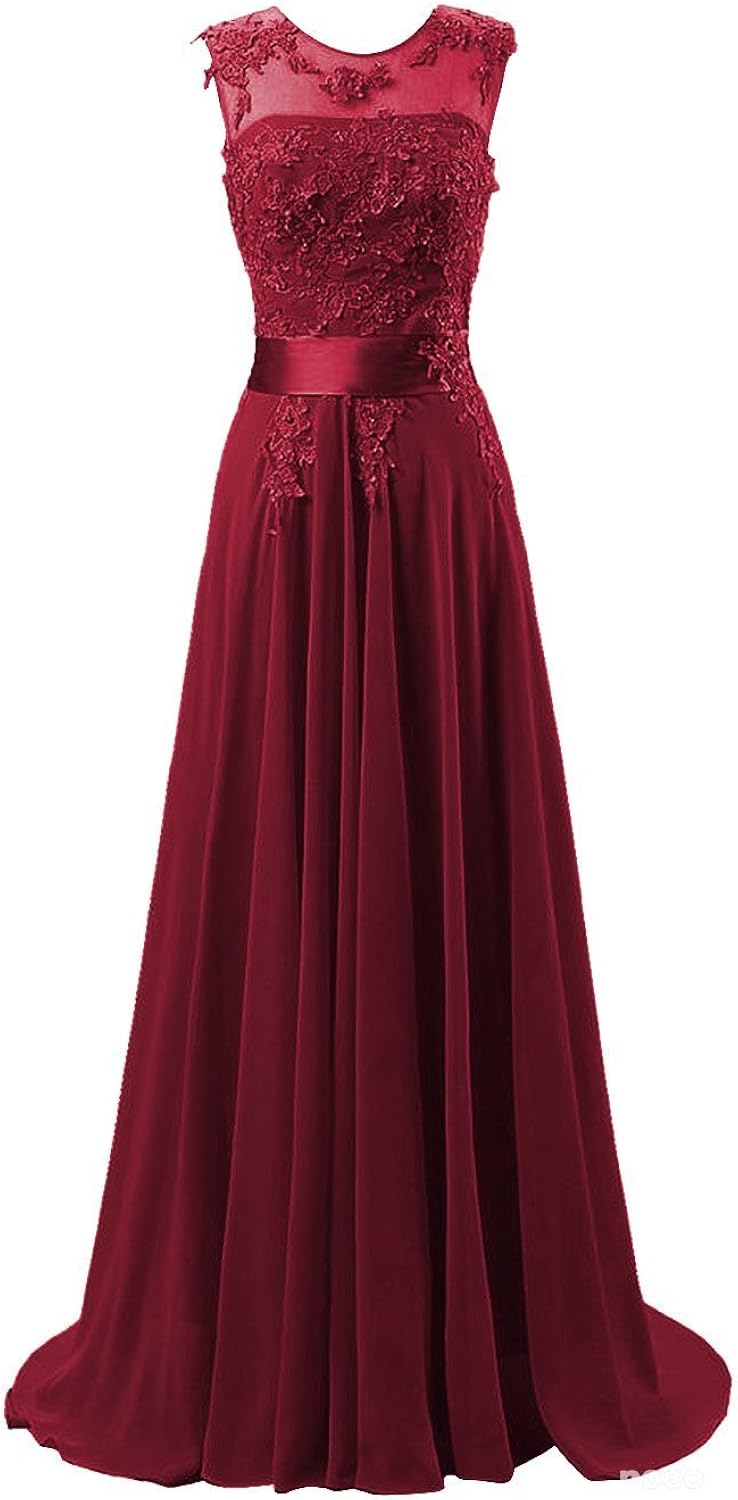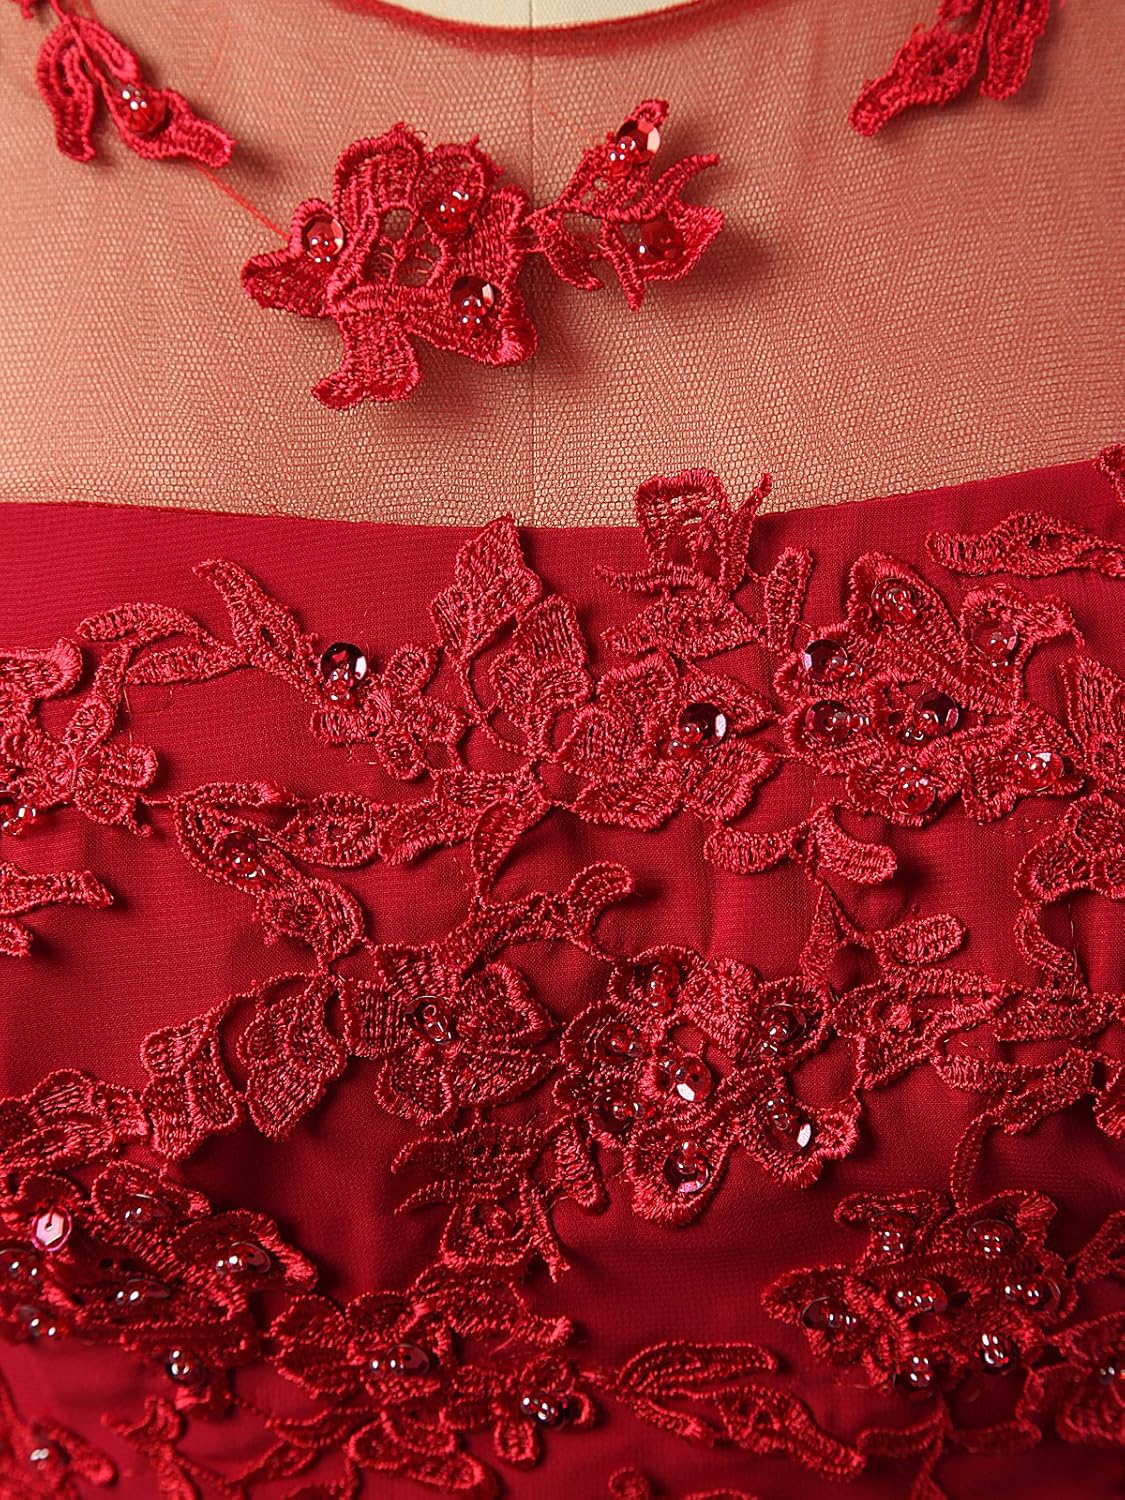
Kmformals Women's Long Lace Prom Evening Dresses
Category: AMAZON FASHION
Product Name: Kmformals Women's Long Lace Prom Evening Dresses Occasion: Party Prom ,Evening Dress,Bridesmaid Dresses Fabric: Chiffon Dress Length: Floor Length Back£º Lace Up Back Lining: Full Lining and Boned Notice: Please choose the size according to our size chart. If you are urgent need ,please contact us before place order. If you need to customize the size or color, please email your measurements and requirements to us before order . Return/Exchange: You can return or exchange an item within 15 days after received the dress, When return or exchange an item , the shipping fee will be charged.P.S. Free shipping orders will be charged at least $15/pcs for return.  Any item that does not meet our inspection and evaluation will not be eligible for a return. Items must be free of dirt, odors(i.e. cigarette, sweat, detergent, any sports medication, etc), animal dander, deodorant marks, and any visible signs of wear and tear. Our Size Chart: size 2 ( bust:32.5inches\83cm ,waist: 25.5inches\65cm) size 4 ( bust:33.5inches \85cm, waist:26.5inches\ 67cm)  size 6 ( bust:34.5inches\ 88cm, waist:27.5inches\ 70cm) size 8 ( bust:35.5inches\ 90cm, waist:28.5inches\ 72cm)  size 10 ( bust:36.5inches\ 93cm, waist:29.5inches\ 75cm) size 12 ( bust:38 inches\ 97cm, waist:31inches \79cm) size 14 ( bust:39.5inches\ 100cm, waist:32.5inches \83cm) size 16 ( bust:41inches\ 104cm, waist:34inches\ 86cm) size 18 Plus (bust:43 inches \109cm, waist:36.3inches\ 92cm)  size 20 Plus (bust:45 inches \114cm, waist:38.5 inches \98cm) size 22 Plus (bust:47 inches \119cm, waist:40.7 inches \104cm) size 24 Plus (bust:49 inches \124cm, waist:43 inches \109cm) If you are not sure the size ,please send us your detailed measurements  we are pleasure to help check the best fit size .
Features: Chiffon | Drawstring closure | Please choose the dress's size according to our size chart on the left | Long Evening Dress | Boned and Fully Lined ,Built-in Bra | Beaded Lace Appliques | Comfortable Chiffon Fabric